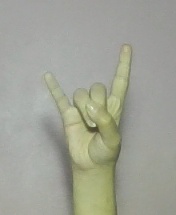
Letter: la